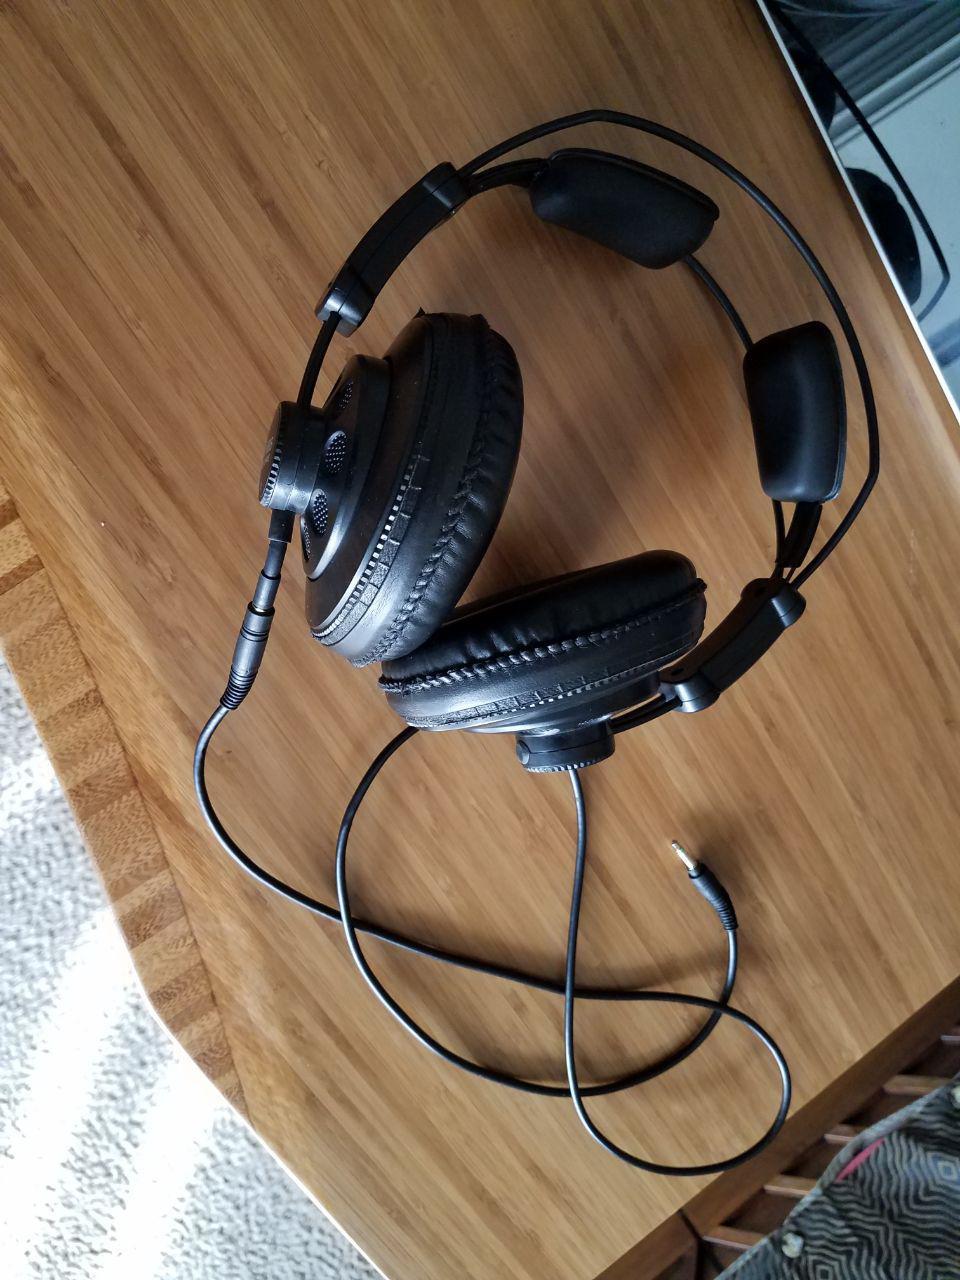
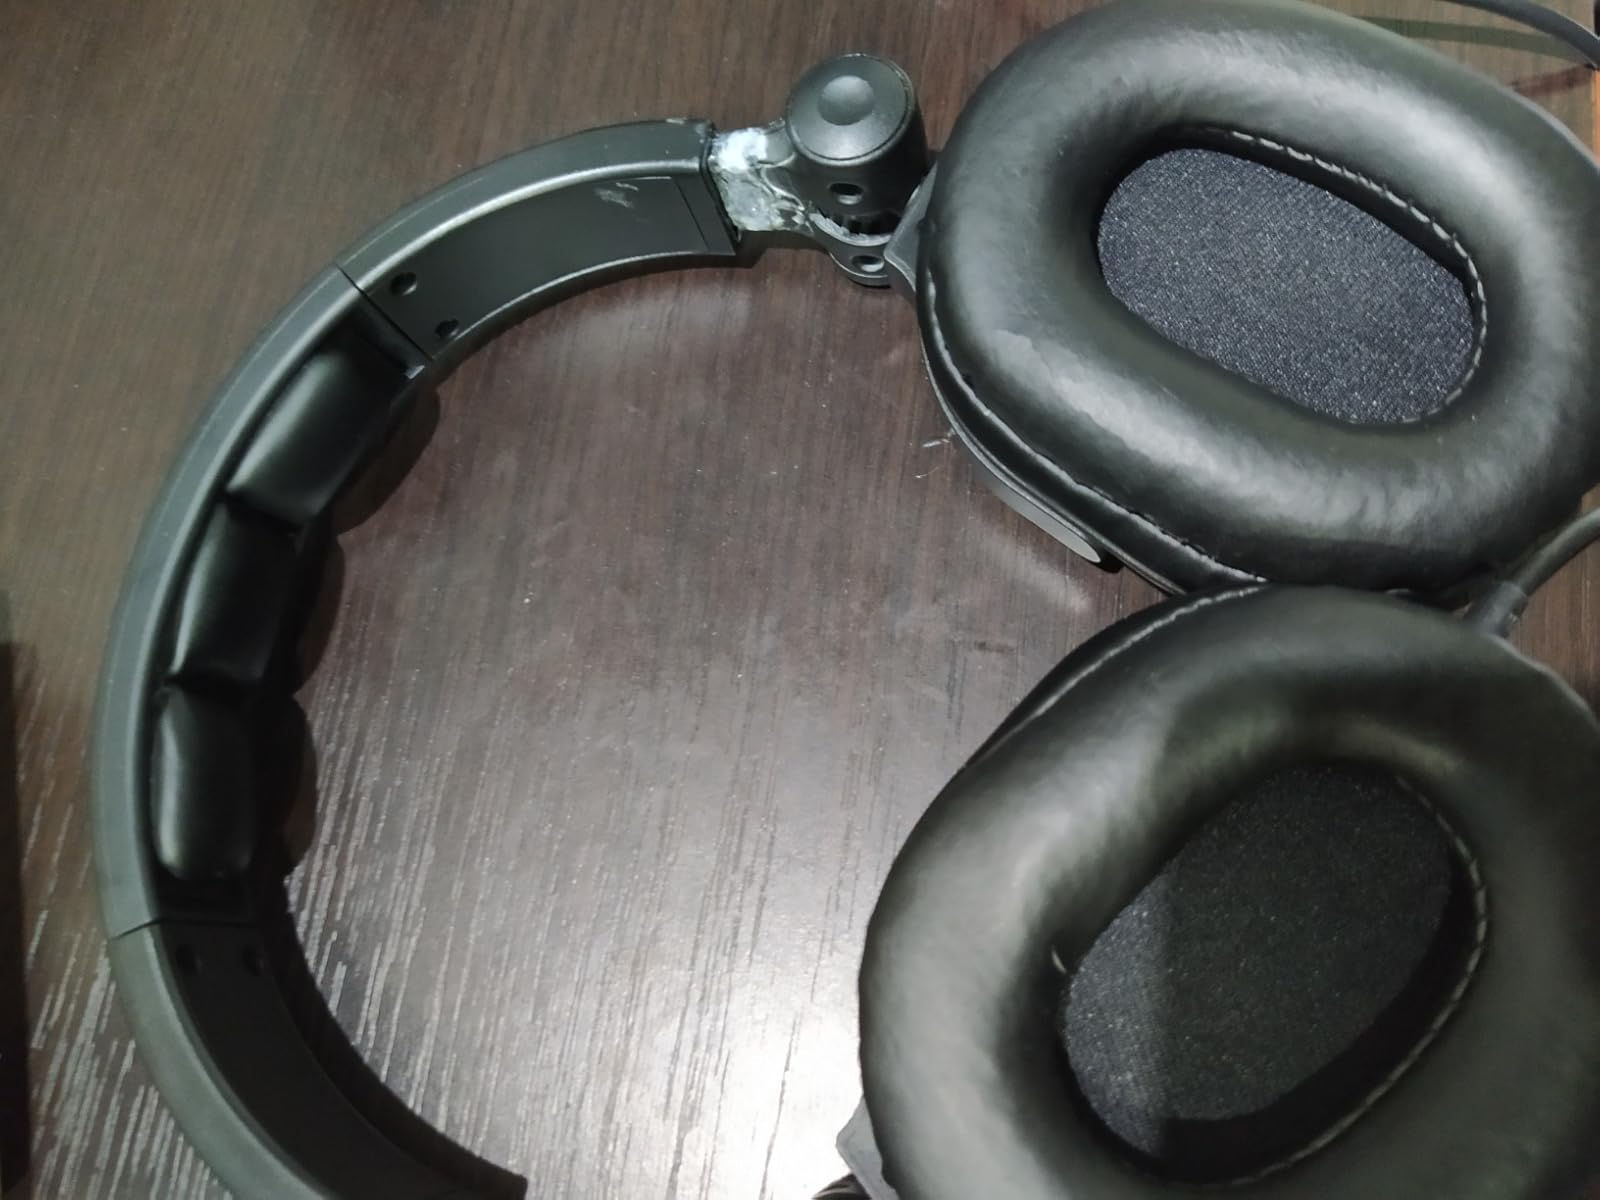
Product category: headphones
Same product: no